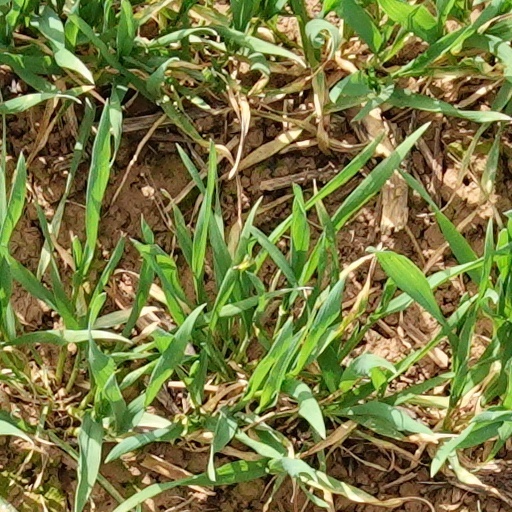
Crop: wheat